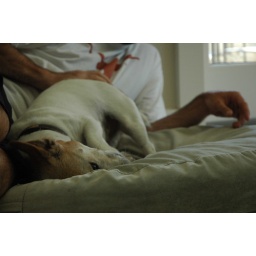
at the lake house in spicewood, tx